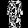
Label: Dress